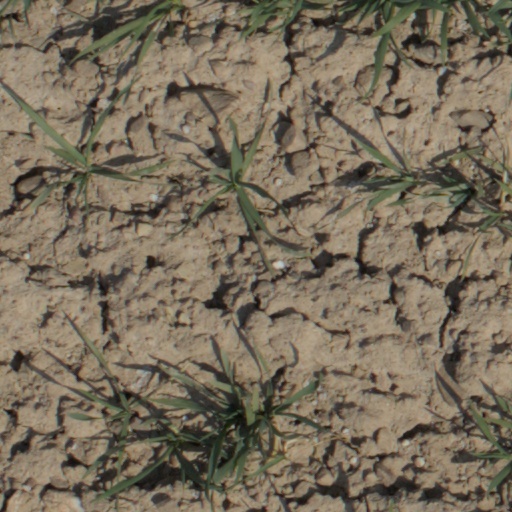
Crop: wheat